Gleeson Jail

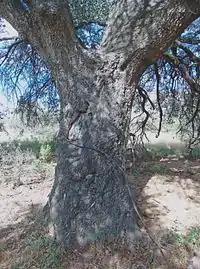
The jail tree in Gleeson.

Several notable prisoners were held in the Gleeson Jail, the first was a Mexican outlaw named Francisco Chavez. On the morning of September 5, 1912, Cates and the constable of Courtland, John Henry Bright, attempted to arrest Chavez after he assaulted another man, Gregorio Barela. Chavez resisted the deputies, armed himself with a rifle, and a minor gunfight ensued. Over thirty shots were fired and the spectacle lasted long enough for curious townsfolk to take up positions and watch from a nearby hill, but nobody was hurt that day and Chavez was detained.